Jimmy Russell

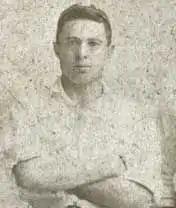

Arthur Christopher John Russell (29 August 1879 – 6 August 1925) was an Australian rules footballer who played with Melbourne in the Victorian Football League (VFL).